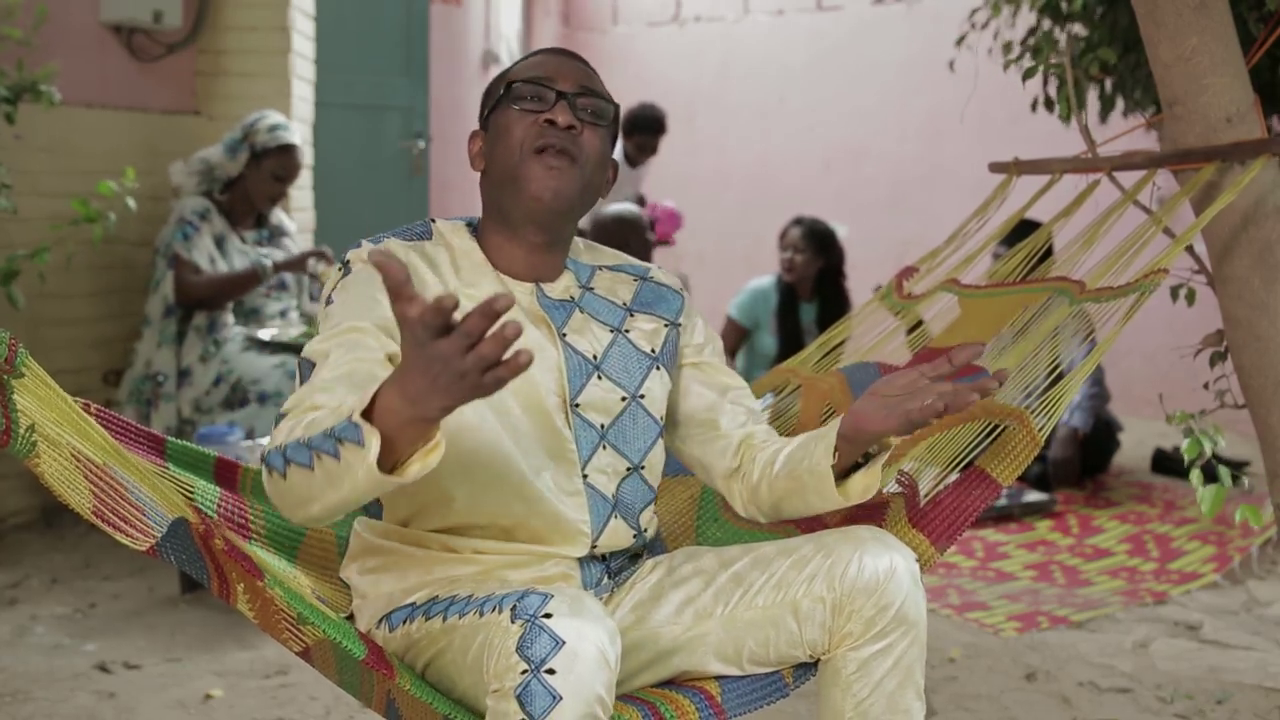
Kii nag ab artist la ñu koy wax Yuusu Nduur. Moom nag mu ngi toog ci njoowaan, ag garab tiim ko. Ci ginnaaw ay jigéen ñoo nga ca. Am na koo xam ni ma ngay attaaya.